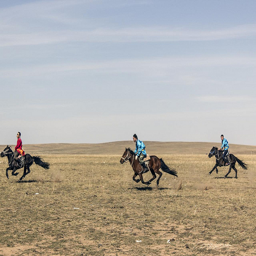
Three people riding their horses in a field.
Three people riding horses in a open grassy area.
Some people are riding horses in a field
Three horseman running their horses on an open plain
People riding horses across a dry field on a sunny day